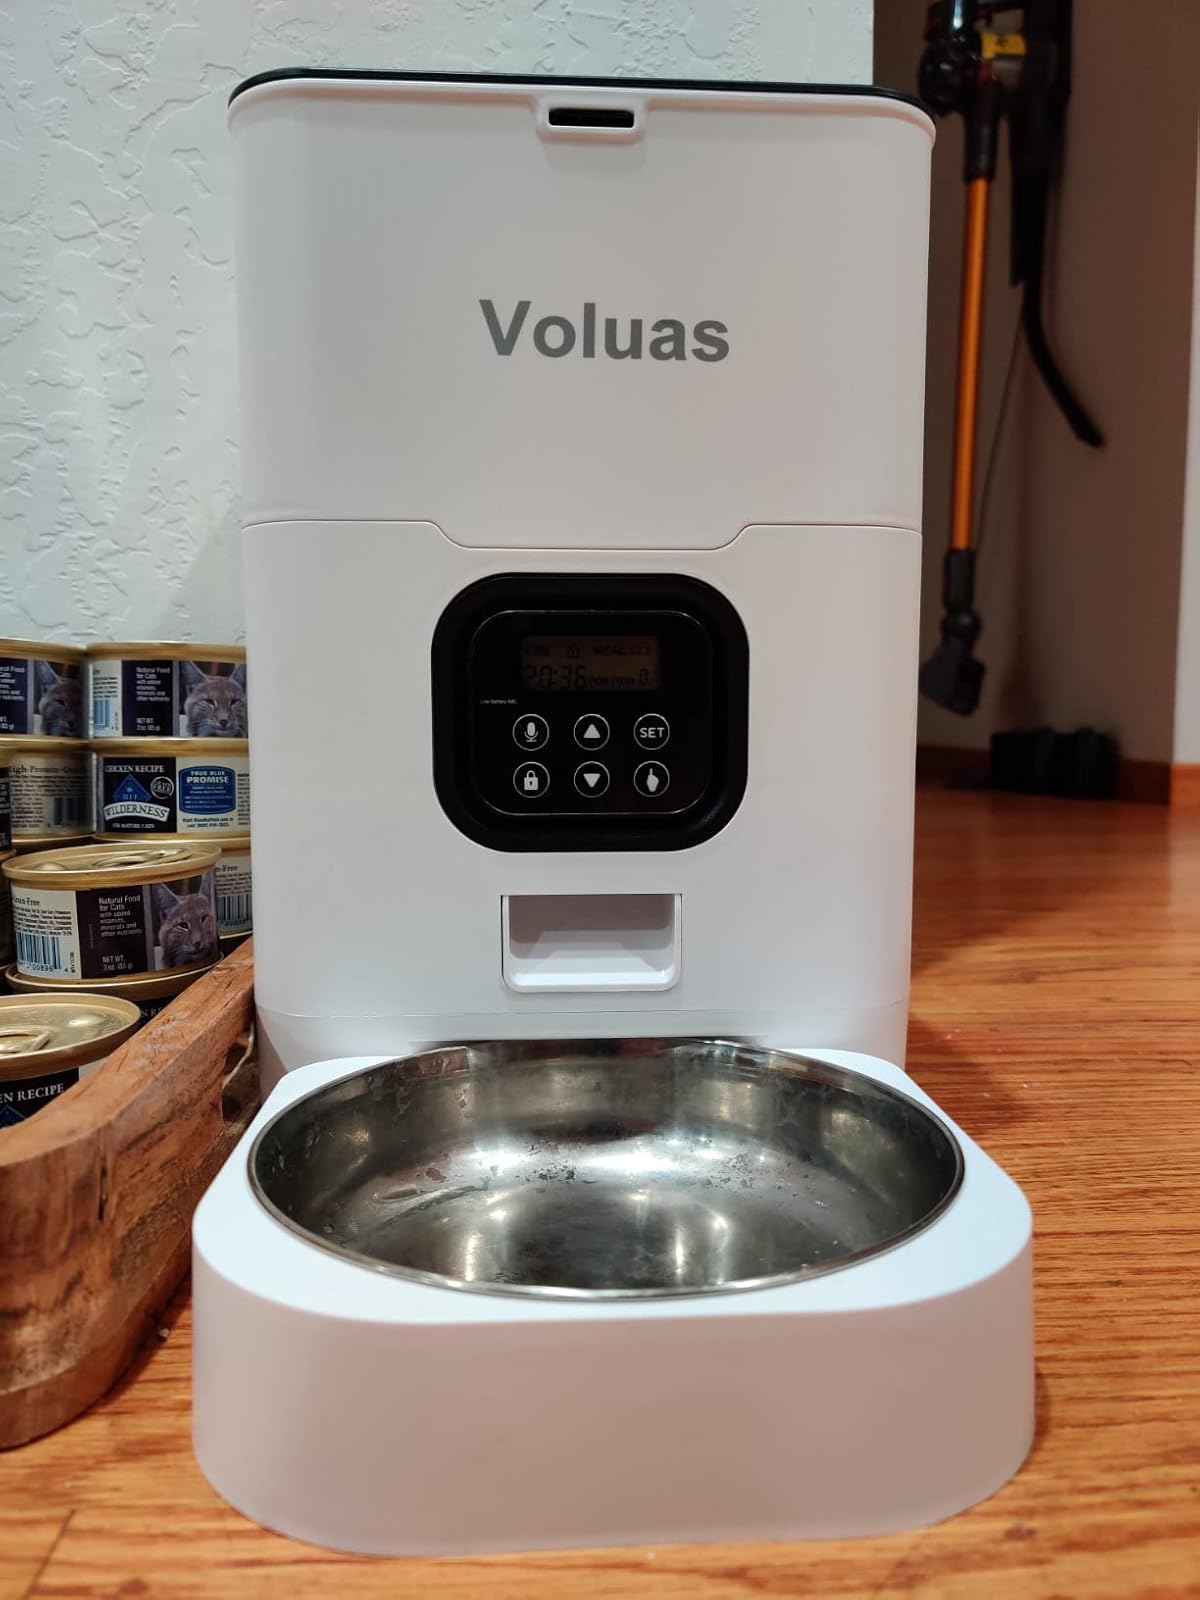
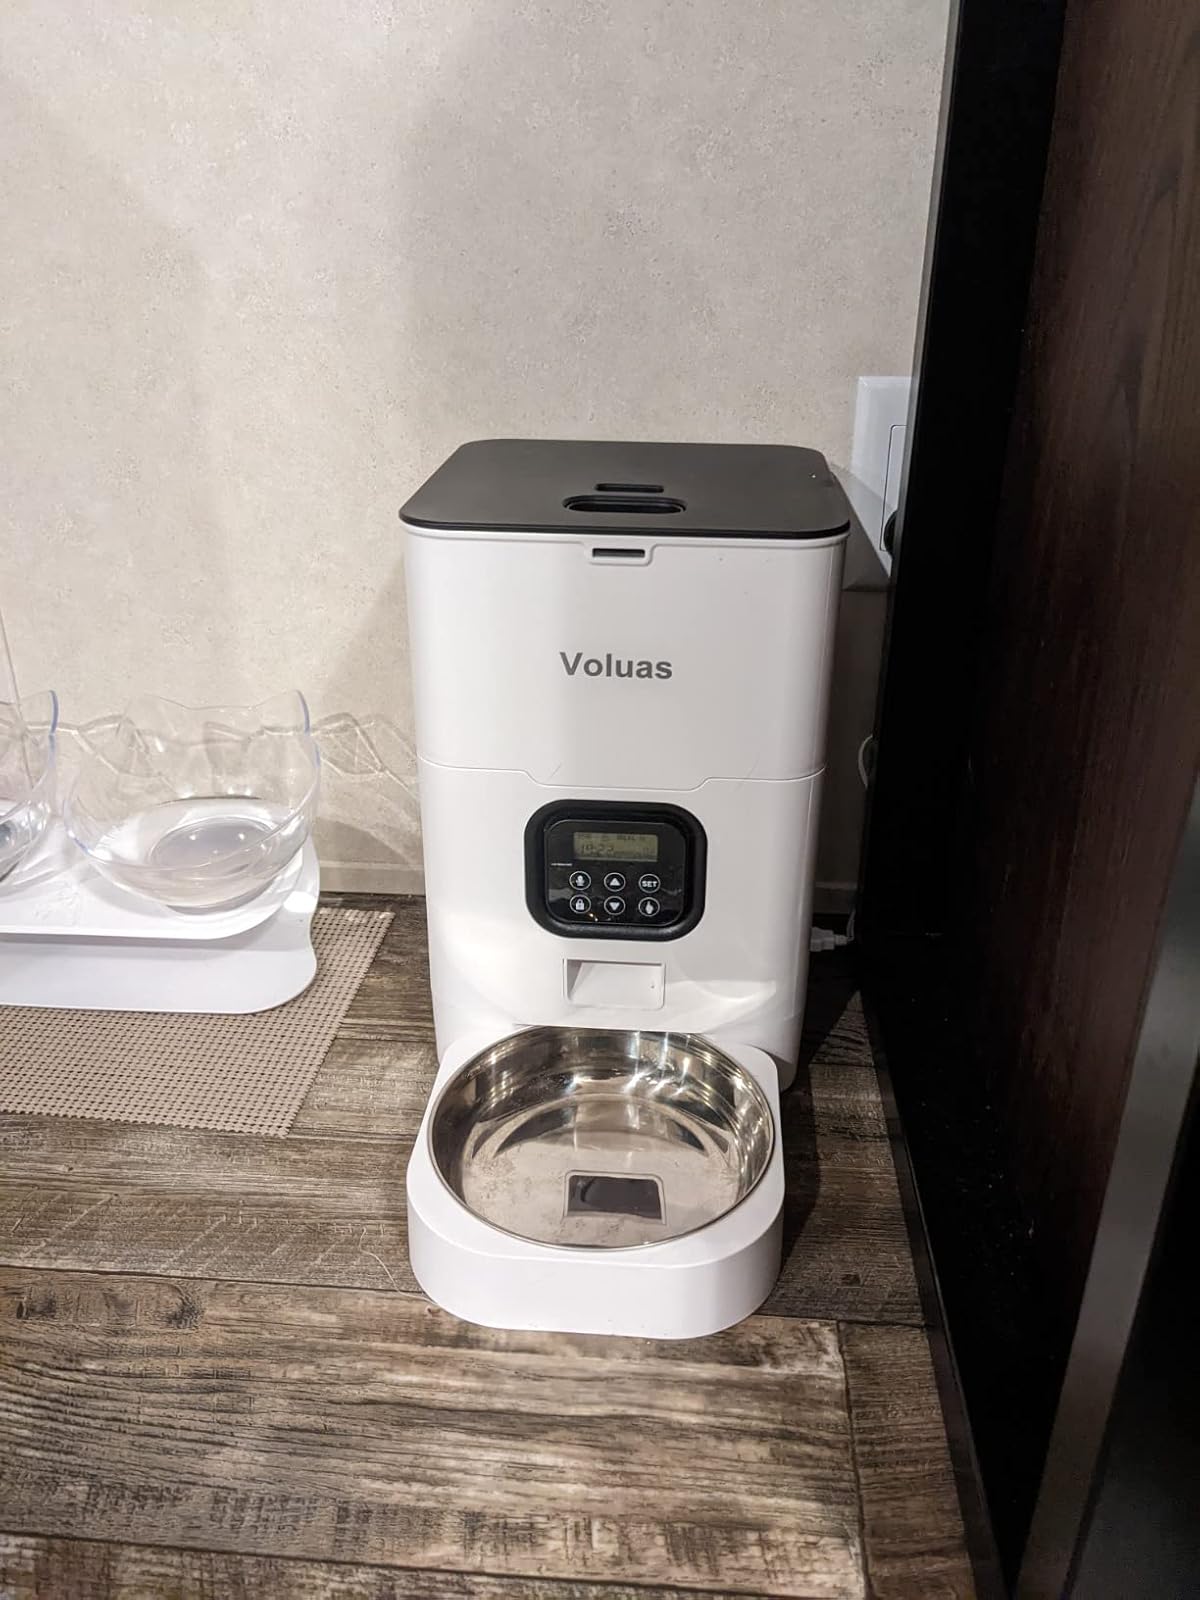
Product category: items_feeder
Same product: yes